Silver-gilt

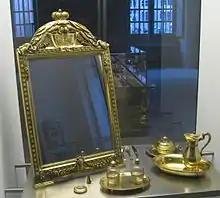
Silver gilt toilet service by Johann Jacob Kirstein, 1786

Silver-gilt objects have been made since ancient times across Eurasia, using a variety of gilding techniques. A distinctive depletion gilding technique was developed by the Incas in Pre-Columbian South America. "Overlaying" or folding or hammering on gold foil or gold leaf is mentioned in Homer's Odyssey (Bk vi, 232). Fire-gilding with mercury dates to at least the 4th century BC, and was the most common method until the Early Modern period at least. However, it put workers at risk of mercury poisoning and often caused blindness among French artisans who refined the technique in the 18th century. Electroplating is now the most commonly used method: it involves no mercury and is therefore much safer. Keum-boo is a special Korean technique of depletion gilding. In China gilt-bronze, also known as ormolu, was more common.